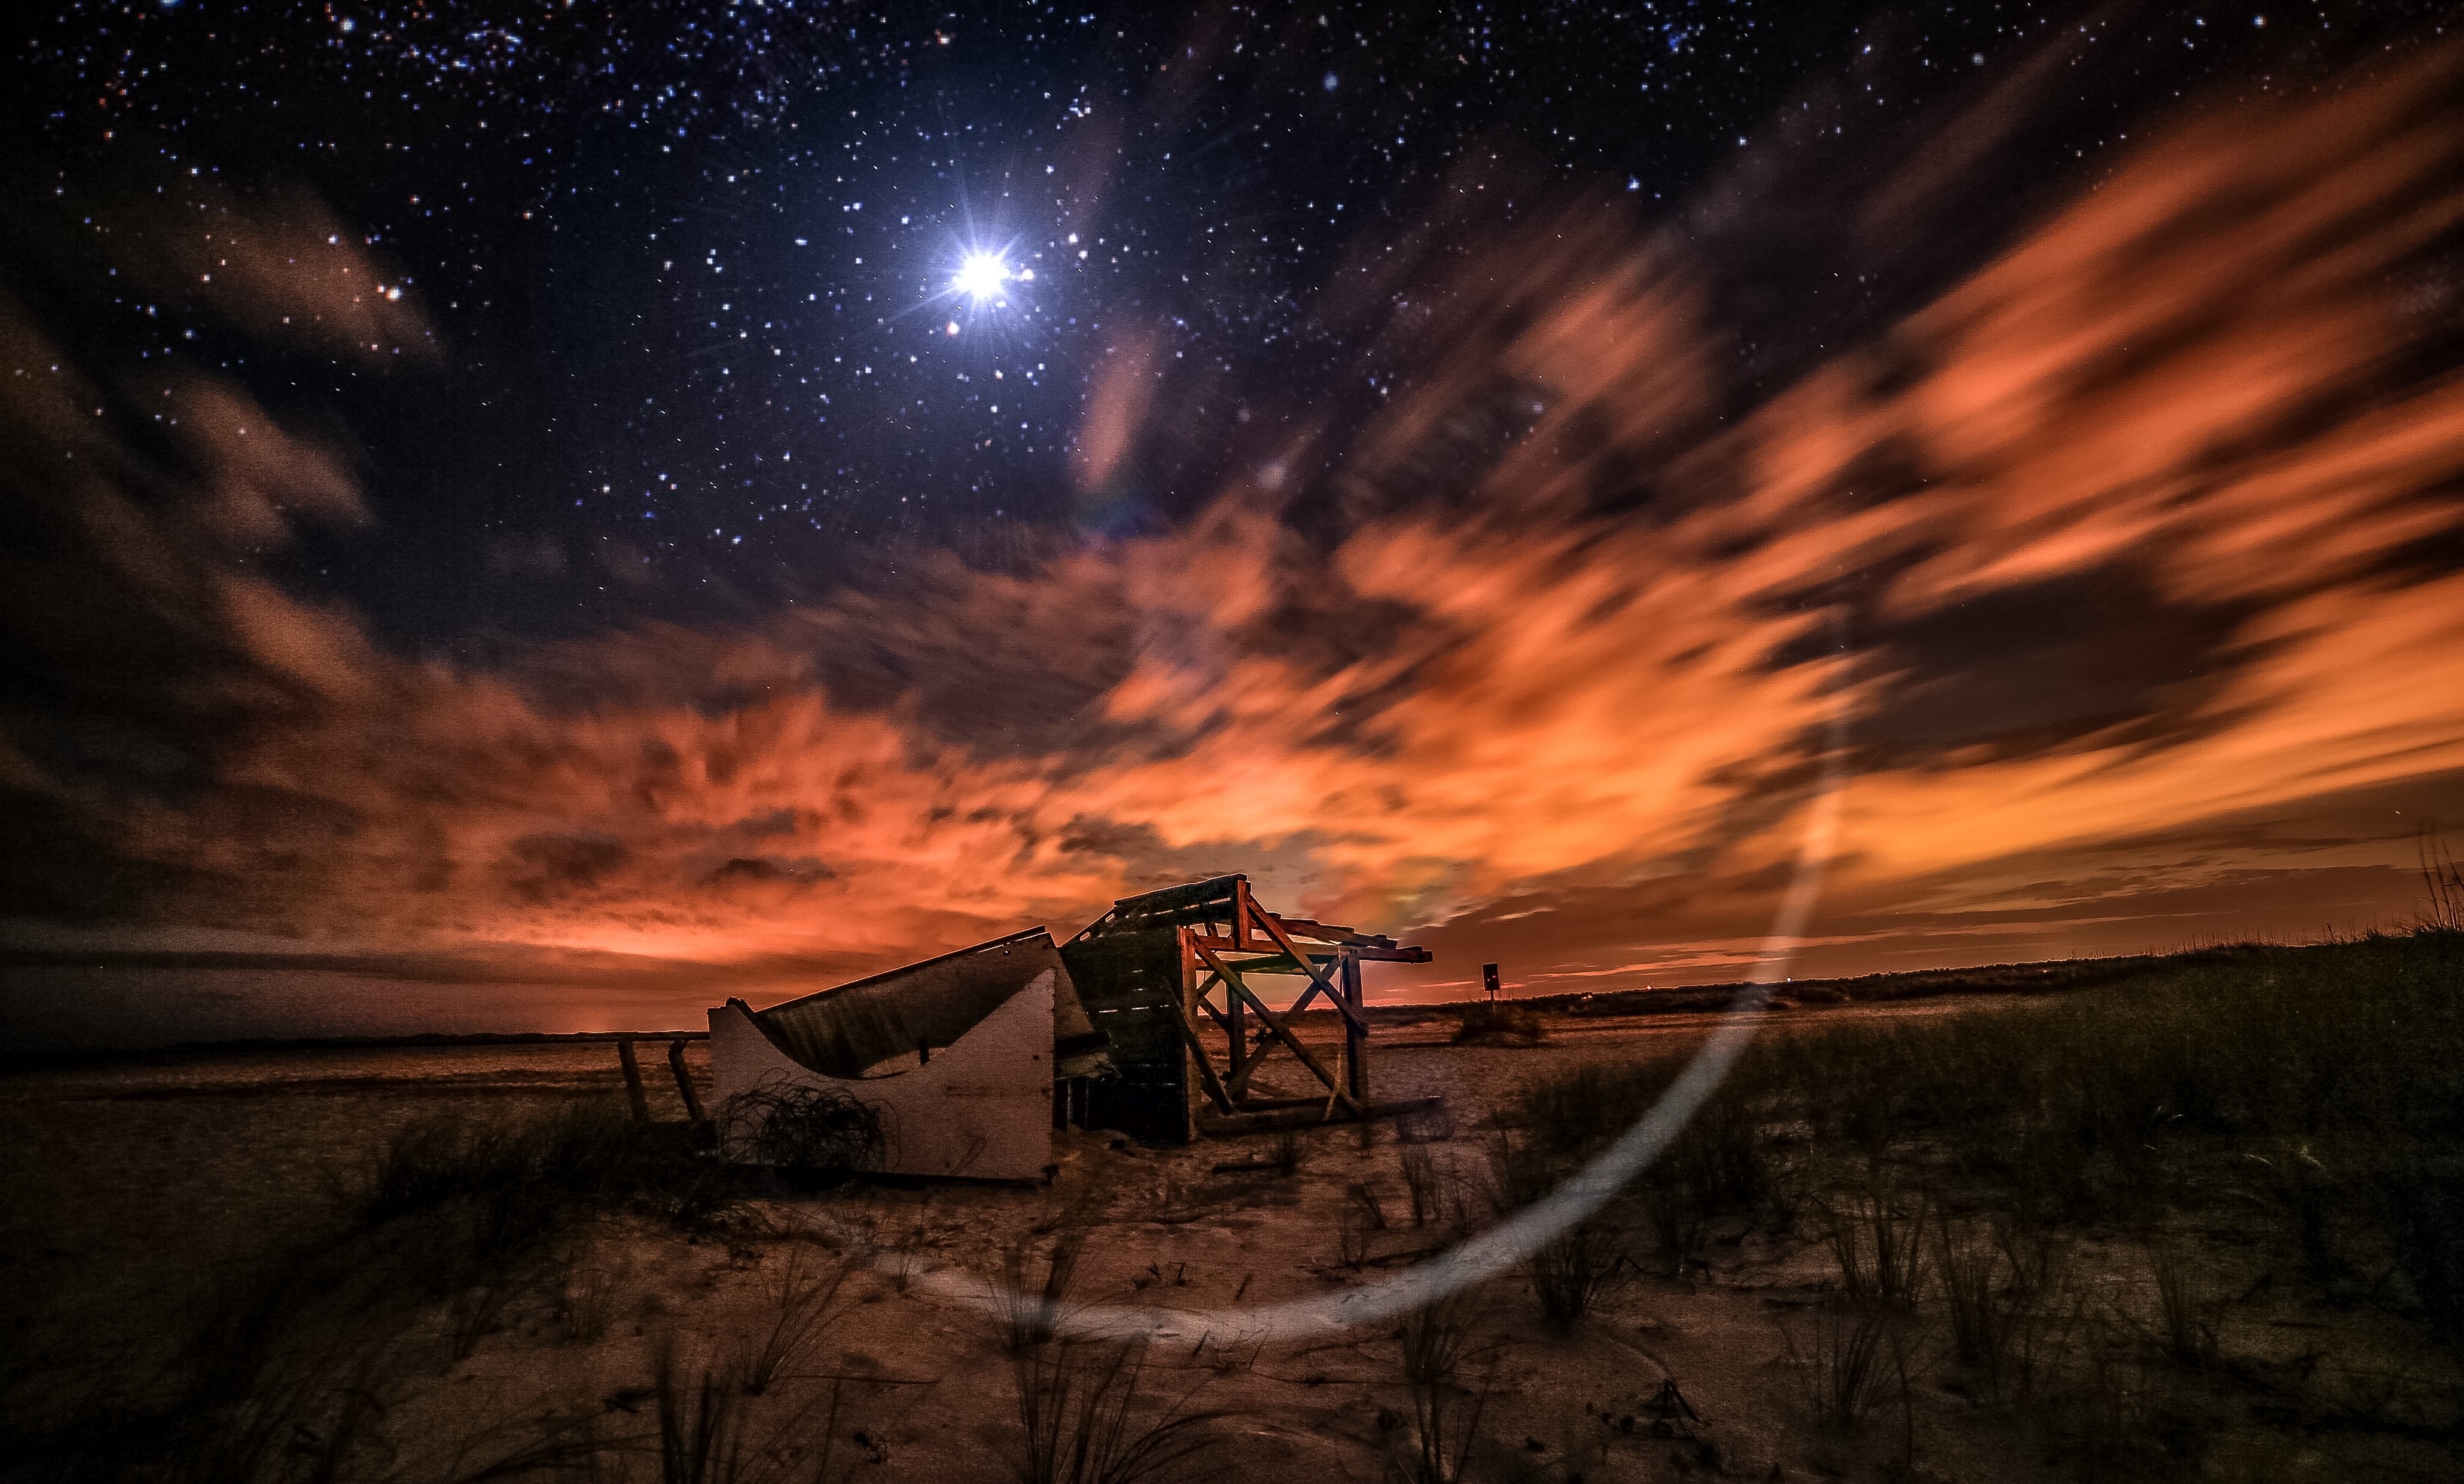
light, sky, sunrise, night, sunlight, atmosphere, dusk, evening, reflection, darkness, outer space, screenshot, astronomical object, computer wallpaper